2010 Omega Pharma–Lotto season

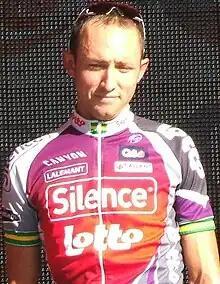
A man in his mid-twenties wearing a red, purple, and white cycling jersey, with green and gold arm bands.

Omega Pharma-Lotto came to the Giro with a young squad – Bakelandts, Blythe, and De Greef were all eligible for the youth classification, and Wegelius was the only rider older than 30 – headed by Lang. Their outside contender for the general classification was Moreno, and Elijzen was included on the squad with the time trials in mind. In stage 3 in the Netherlands, Blythe made the late selection for a depleted group sprint finish, taking fifth, one spot ahead of the season's most prolific winner André Greipel. The squad's best-placed rider prior to the transfer to Italy was Lang in 33rd. The squad rode solidly in the stage 4 team time trial, finishing with seven riders (only Elijzen and Blythe fell off the pace) in a seventh place time 46 seconds off the pace of stage winners .